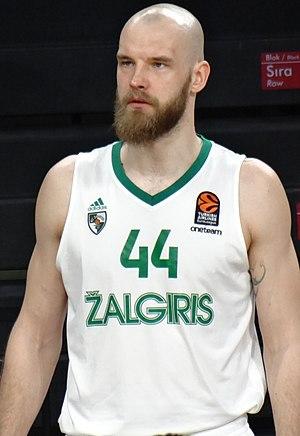
Antanas Kavaliauskas, né le 19 septembre 1984 à Vilnius, dans la République socialiste soviétique de Lituanie, est un joueur lituanien de basket-ball, évoluant au poste de pivot.